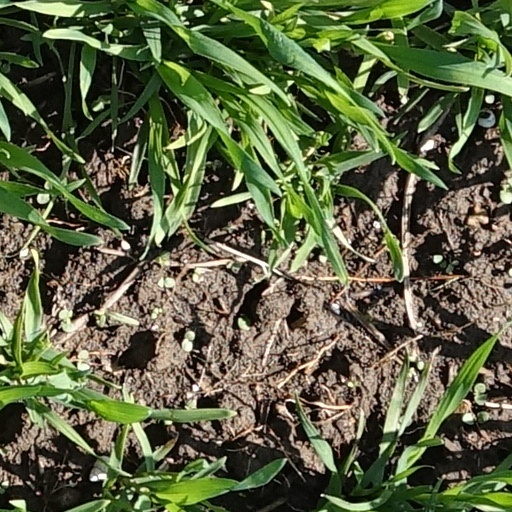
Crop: wheat